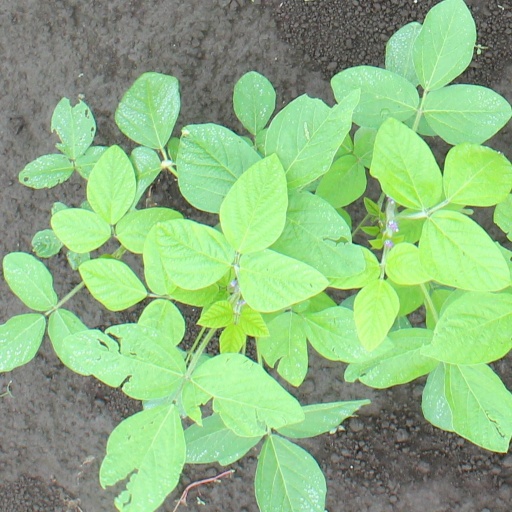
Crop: soybean